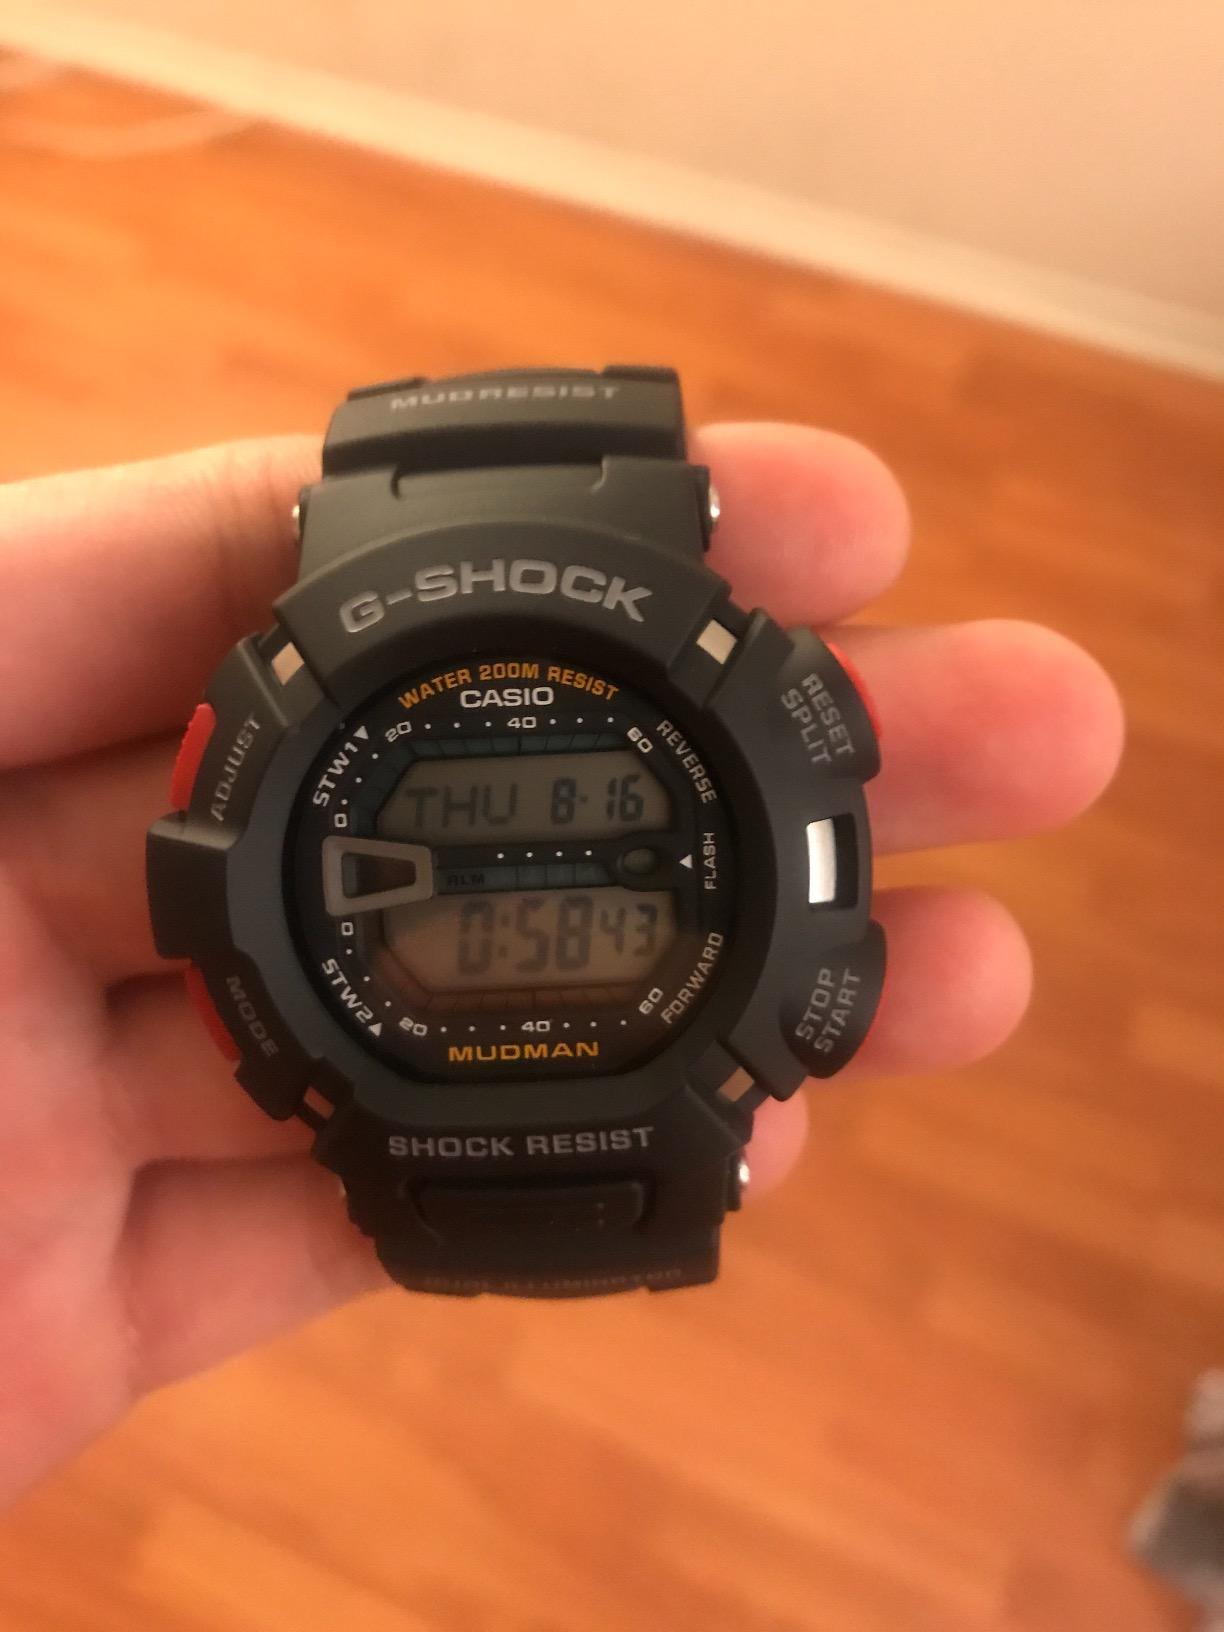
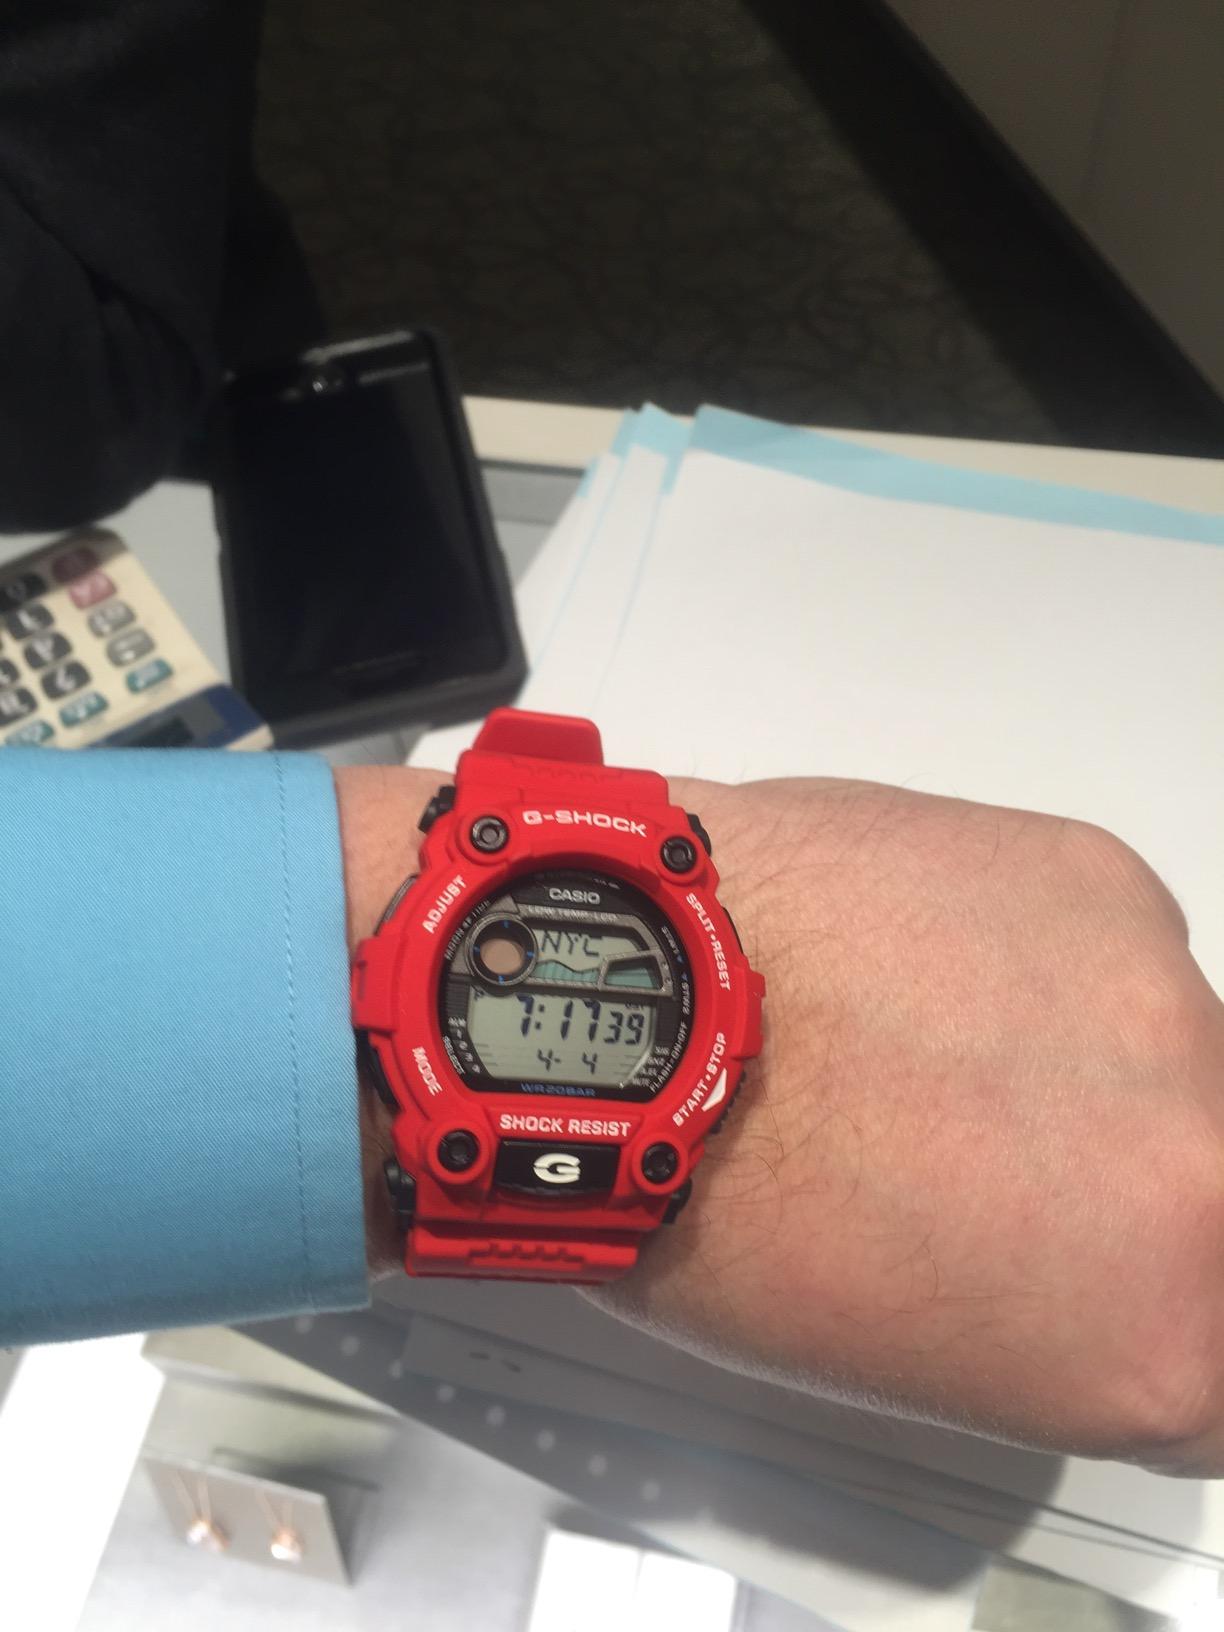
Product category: accessories_watch
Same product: no